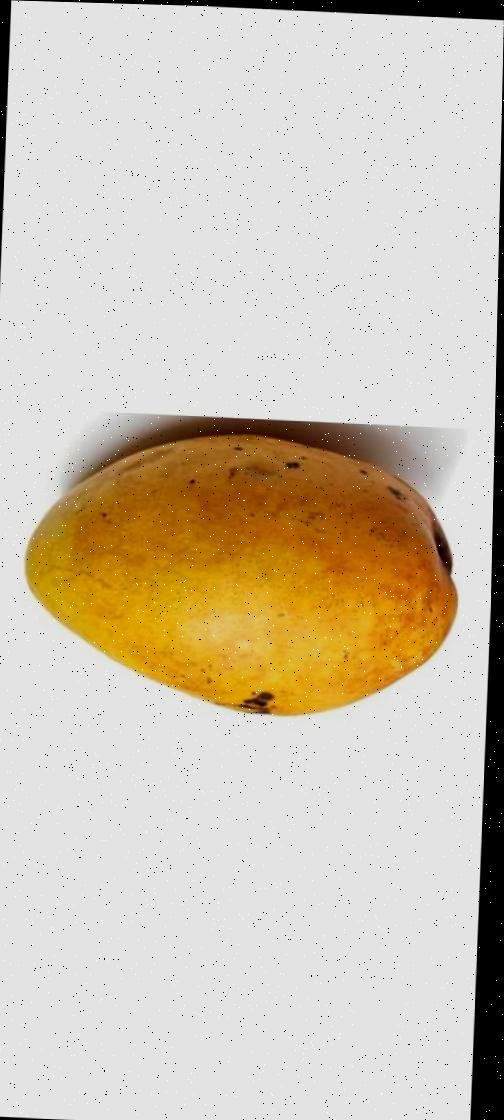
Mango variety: Bari-11